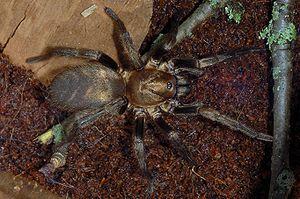
Les Pycnothelidae sont une famille d'araignées mygalomorphes.
Acanthogonatus est un genre d'araignées mygalomorphes de la famille des Pycnothelidae.
Acanthogonatus francki est une espèce d'araignées mygalomorphes de la famille des Pycnothelidae.